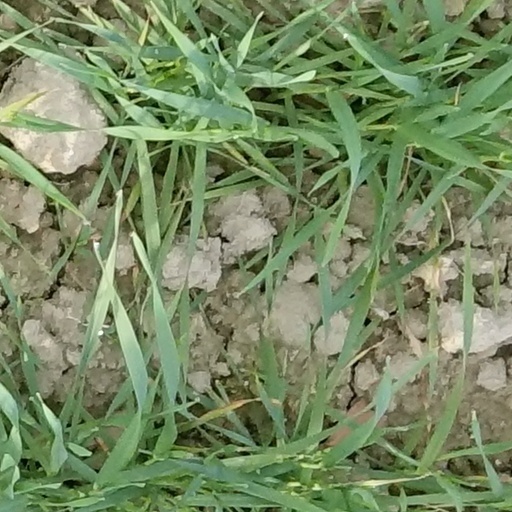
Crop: wheat